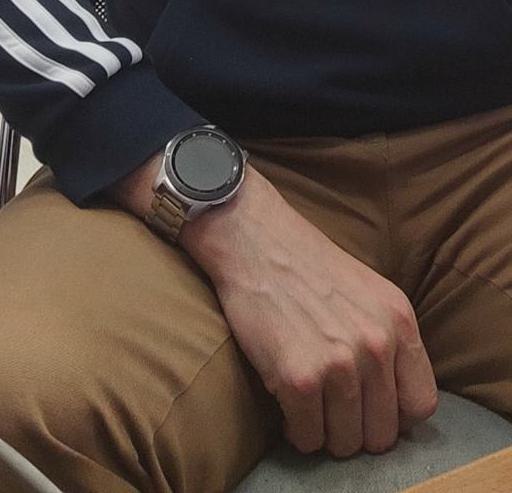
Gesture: no_gesture